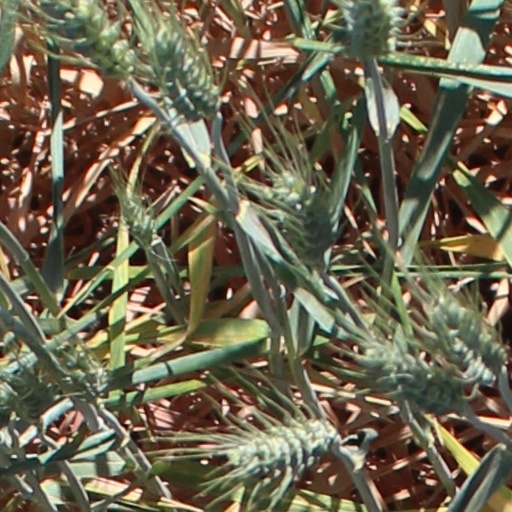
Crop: wheat